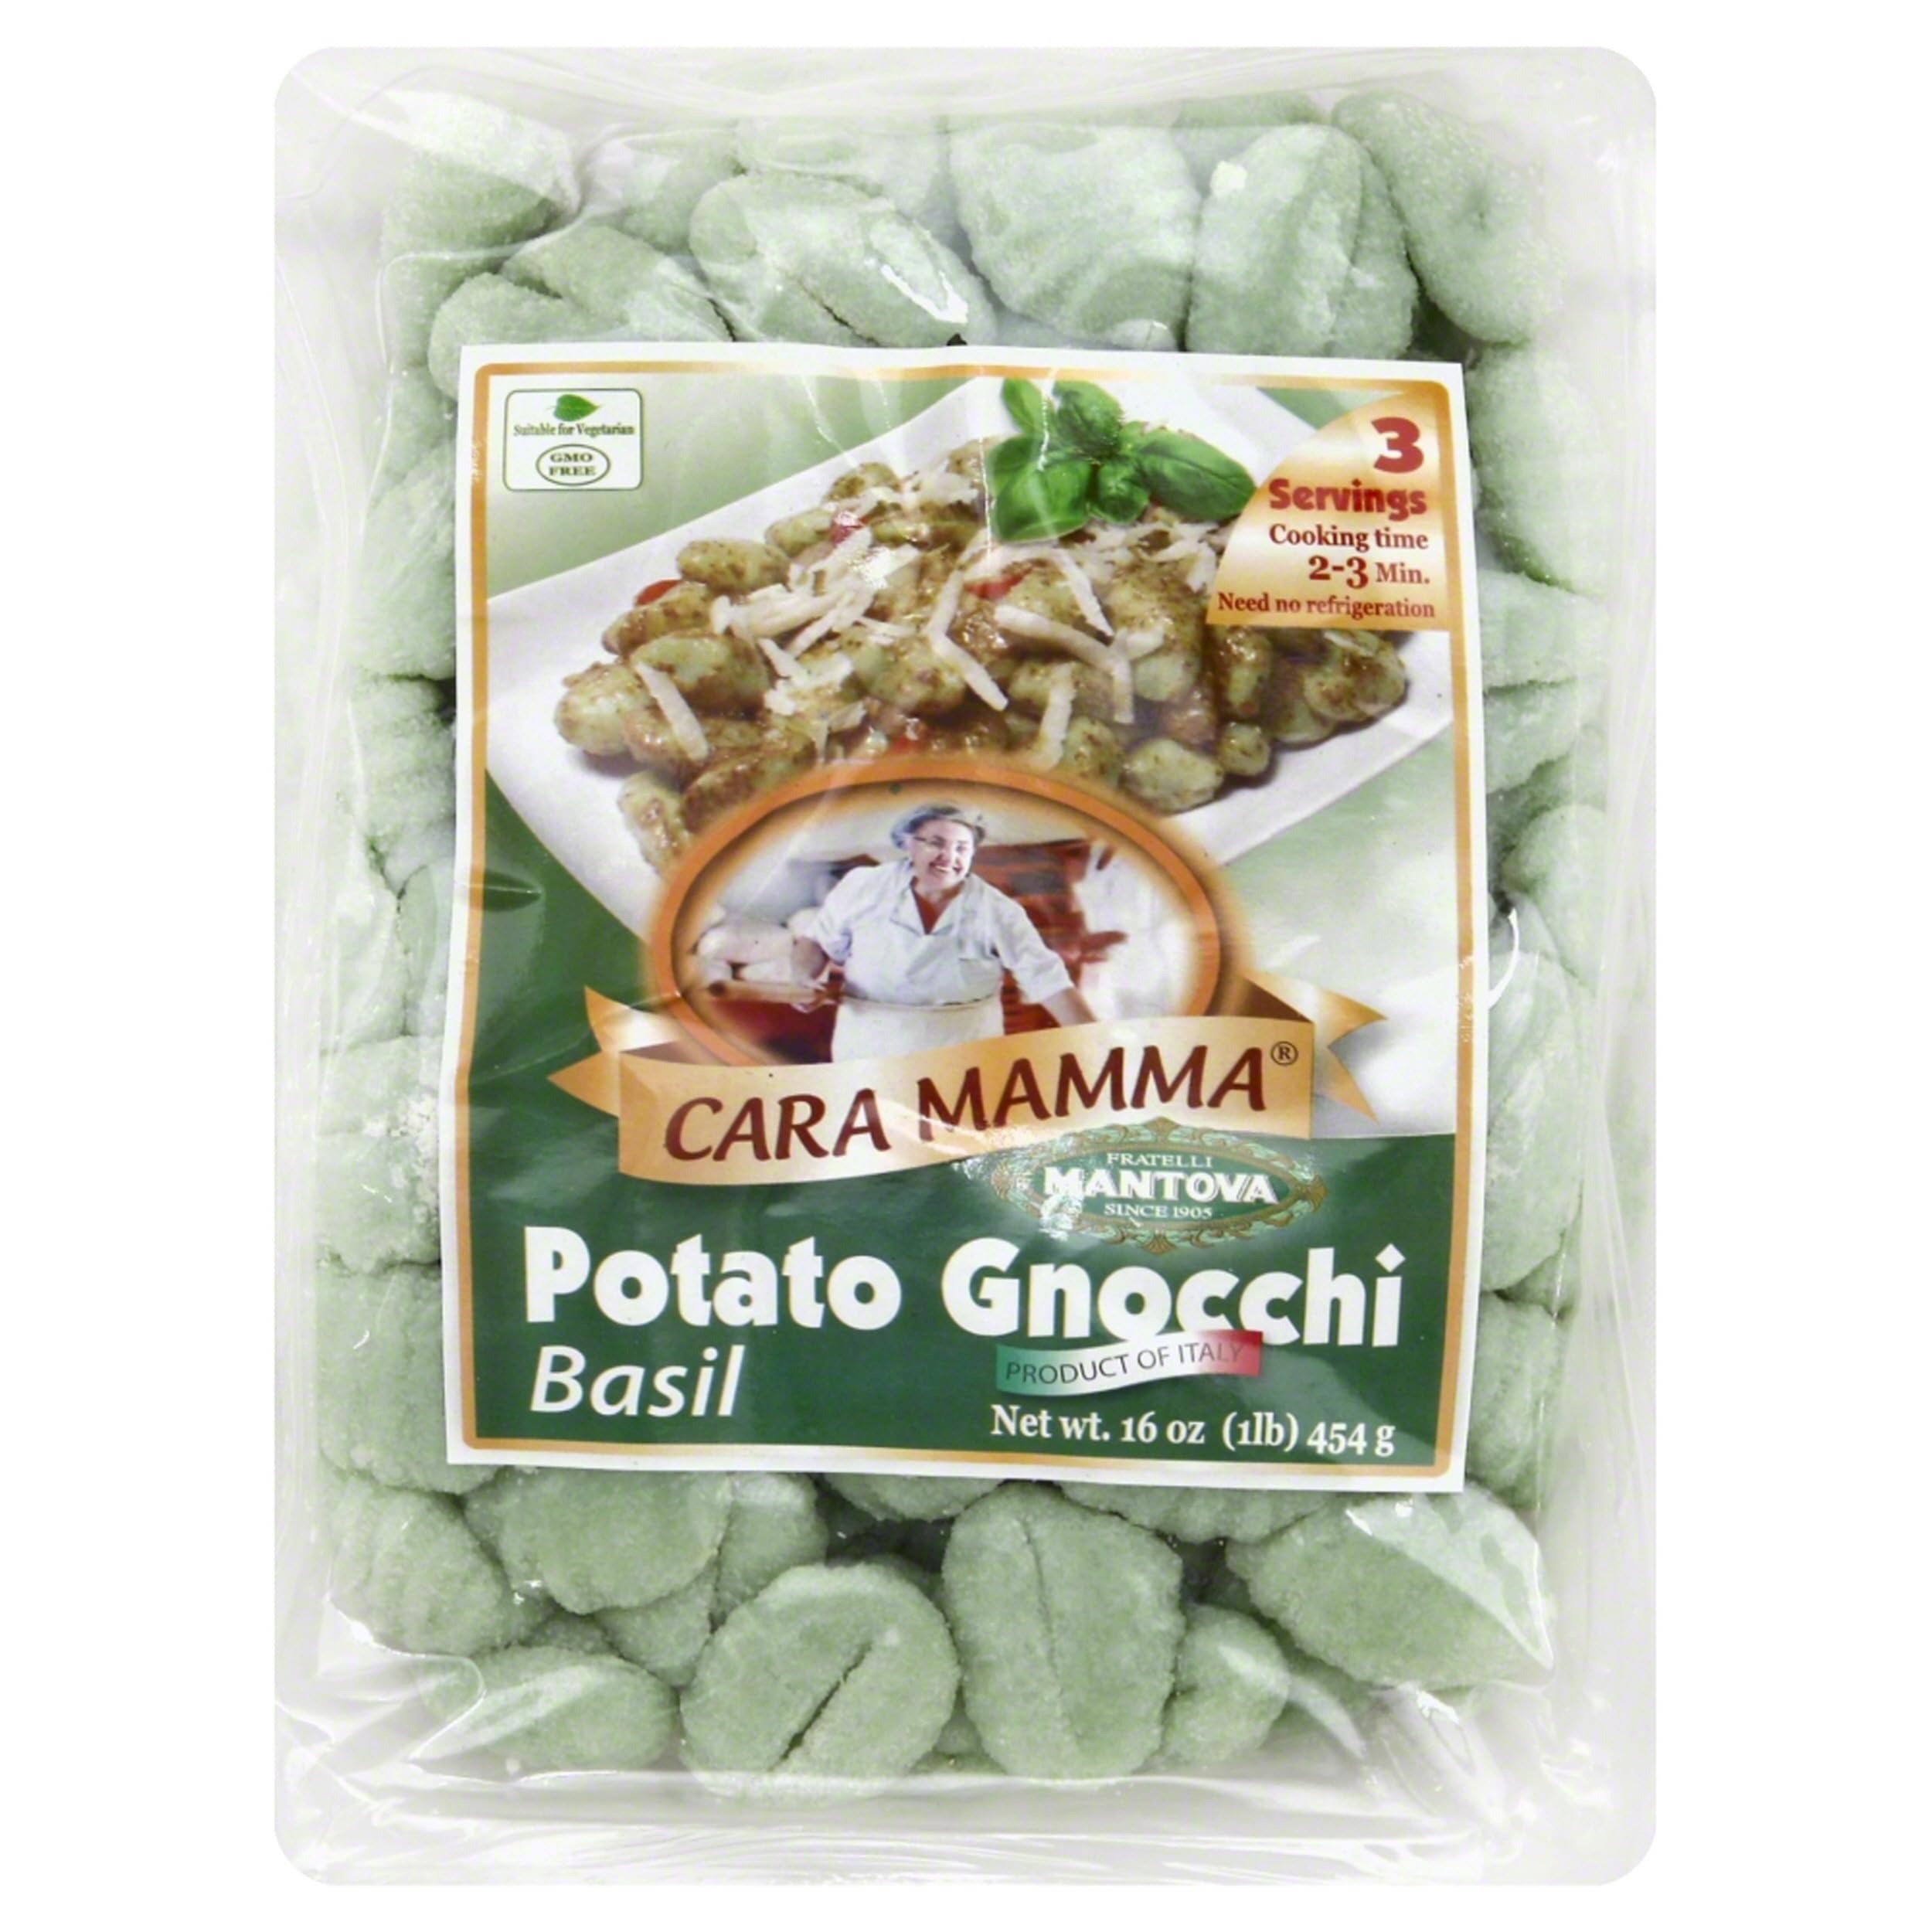
Item Name: Mantova Basil Potato Gnocchi Pasta, 16 Ounces (Pack Of 12)
Bullet Point: Mantova Basil Potato Gnocchi Pasta, 16 Ounces (Pack Of 12)
Value: 192.0
Unit: Ounce

Price: 72.45